Albania–United Kingdom relations

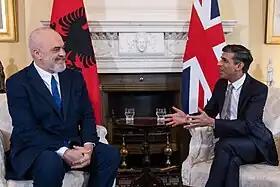
Prime Minister Sunak in a meeting with Albanian Prime Minister Edi Rama in 2023

The militaries of Albania and the United Kingdom have cooperated on numerous occasions, including military exercises in 2013 and 2014. The 2013 Albanian Lion exercise involved nearly 1,000 Royal Marines and . The 2014 Albanian Lion exercise saw 600 Royal Marines visit Albania.